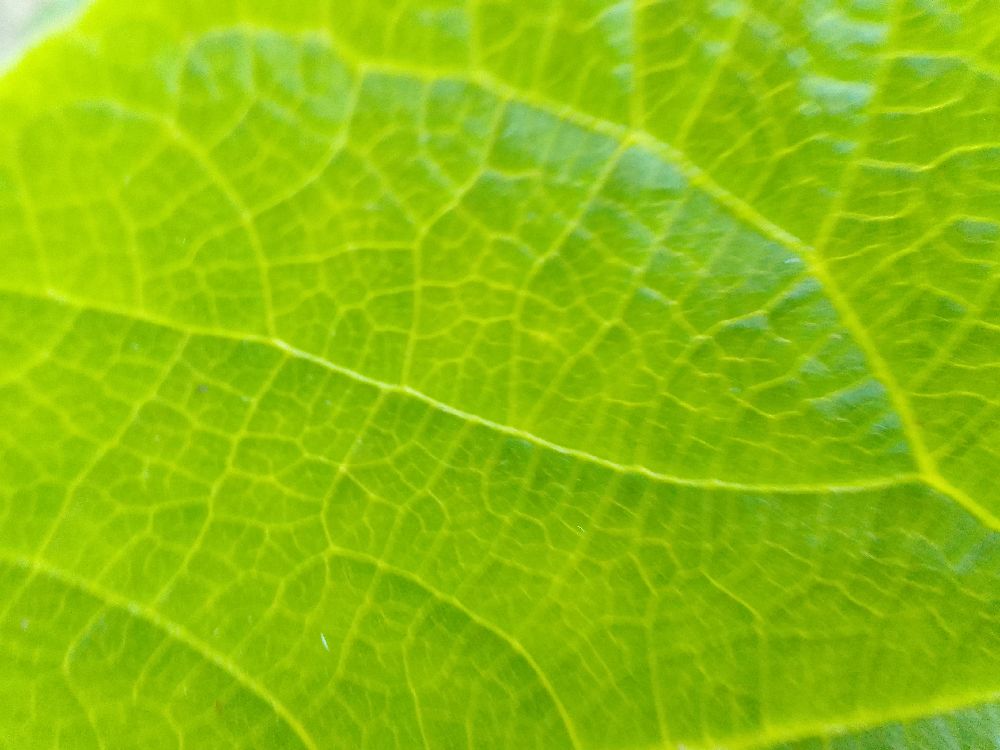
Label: healthy